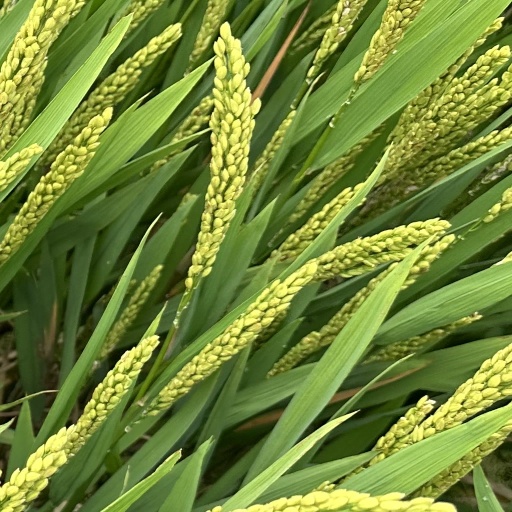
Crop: rice